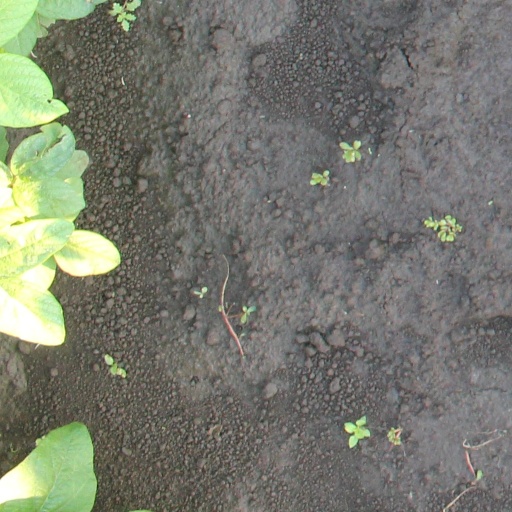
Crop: soybean